58th Primetime Creative Arts Emmy Awards

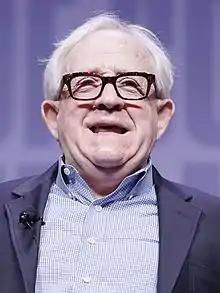
Leslie Jordan, Outstanding Guest Actor in a Comedy Series winner

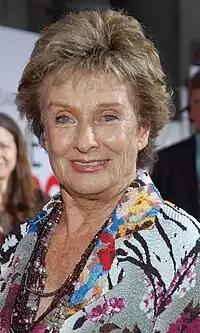
Cloris Leachman, Outstanding Guest Actress in a Comedy Series winner

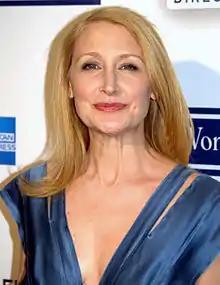
Patricia Clarkson, Outstanding Guest Actress in a Drama Series winner

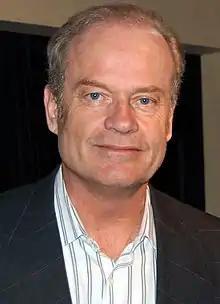
Kelsey Grammer, Outstanding Voice-Over Performance winner

Winners are listed first, highlighted in boldface, and indicated with a double dagger (‡). Sections are based upon the categories listed in the 2005–2006 Emmy rules and procedures. Area awards and juried awards are denoted next to the category names as applicable. For simplicity, producers who received nominations for program awards have been omitted.